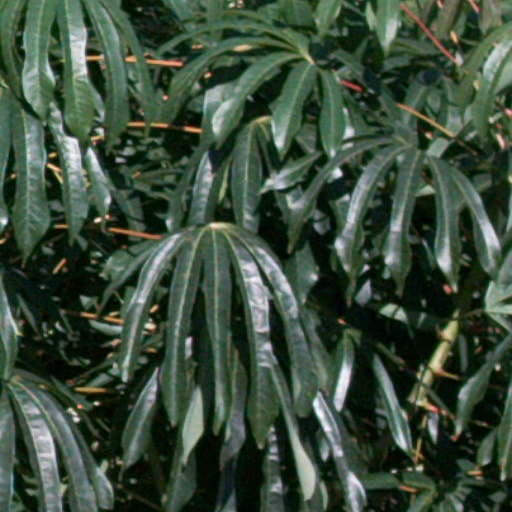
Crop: cassava